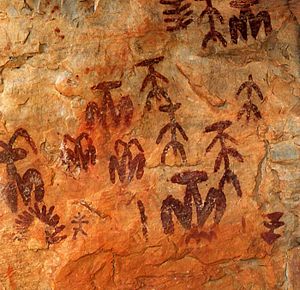
Ældste stenalder / Ældste stenalder internationalt
Malerier fra ældste stenalder, Sierra Madrona.
Ældste stenalder er en del af jægerstenalderen. Ældste stenalder kaldes også palæolitikum, palæolitisk tid eller oldstenalderen. I Danmark fra ca. 12.800 f.Kr. – 8.900 f.Kr.. Internationalt går den fra omkring 2,5-2,6 millioner år f.Kr. til ca. 10.000 f.Kr.